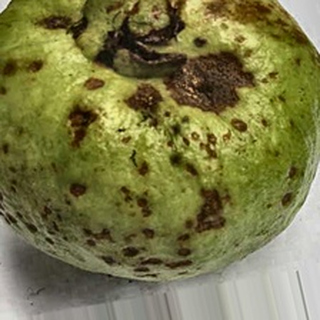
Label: guava_anthracnose